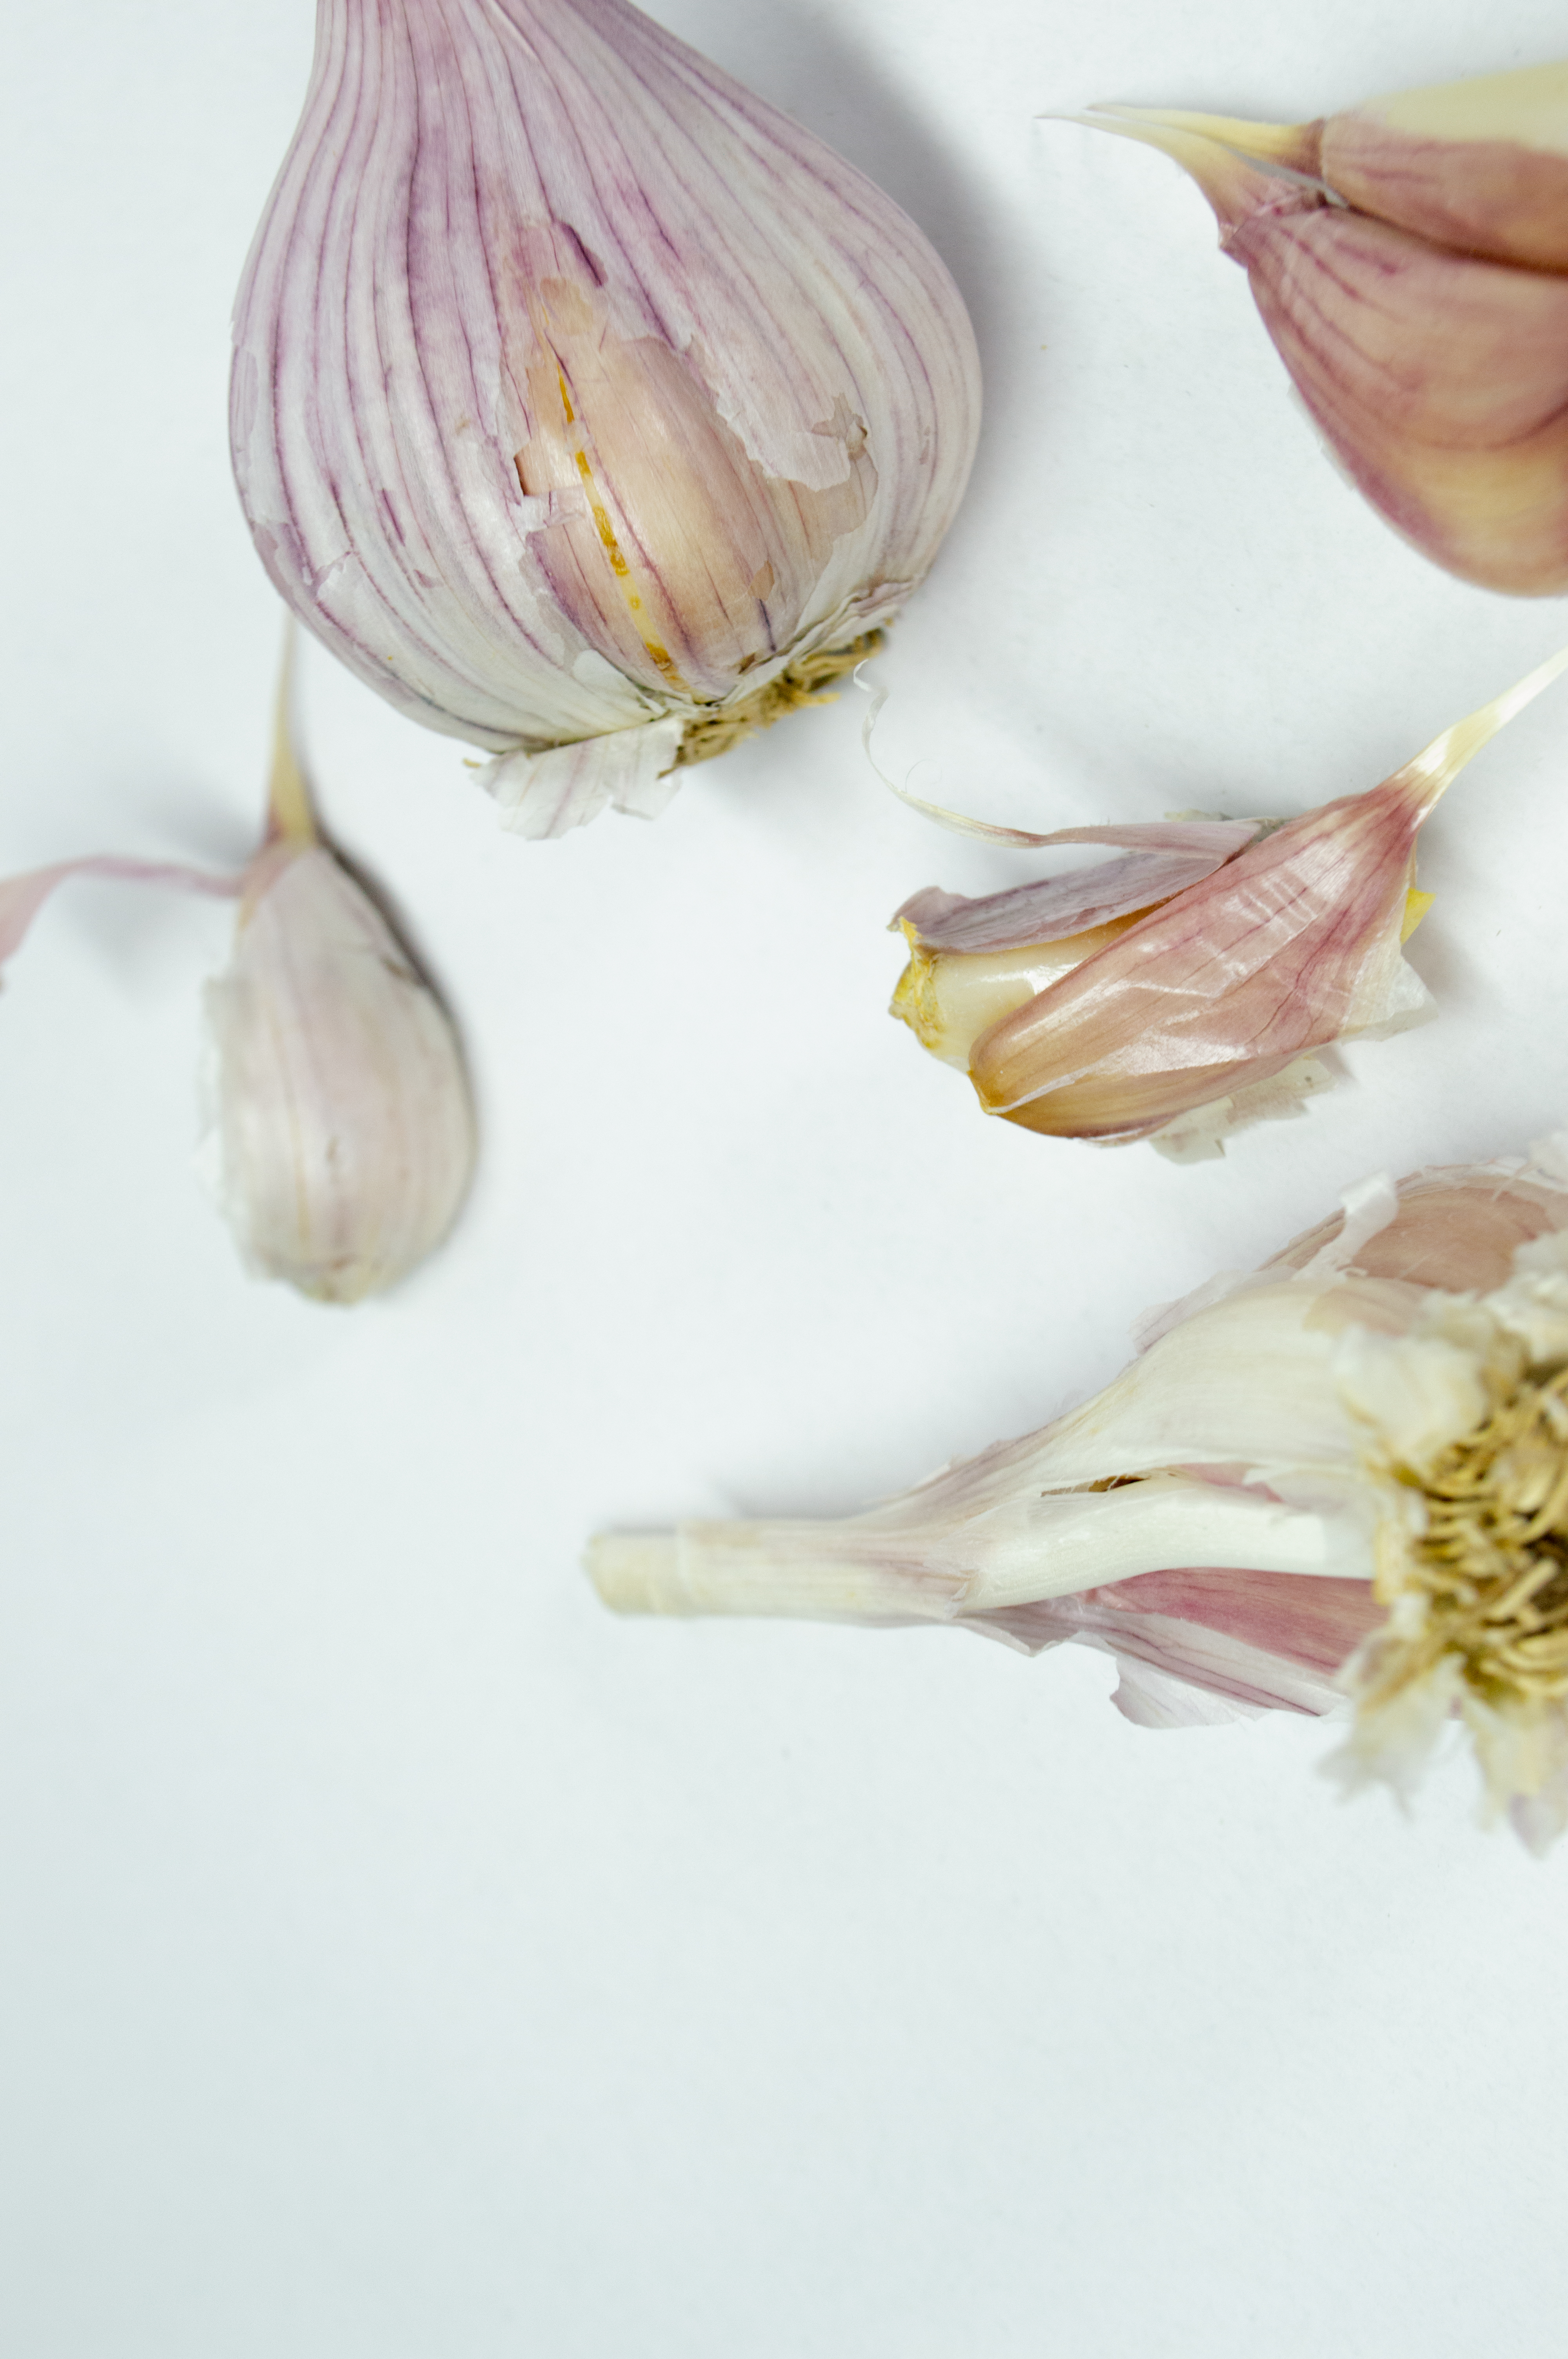
food, photography, white, ingredient, bulb, spice, favor, nourishment, health, vegetarian, ripe, kitchen, part, seasoning, supermarket, cutting board, freshness, harvesting, garlic, no people, seasonal, closeup, unpeeled, cut, slice, onion, whole, clipping path, white background, plant, petal, elephant garlic, terrestrial plant, flowering plant, flower, vegetable, natural material, Rosy garlic, twig, fashion accessory, peach, kitchen utensil, cut flowers, plant stem, allium, feather, blossom, natural foods, herbaceous plant